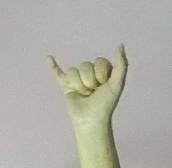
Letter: ya